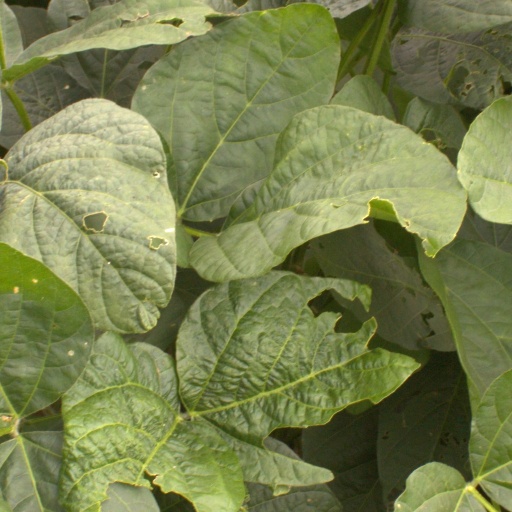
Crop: soybean